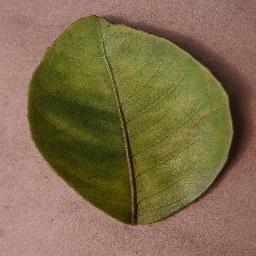
Label: Orange___Haunglongbing_(Citrus_greening)